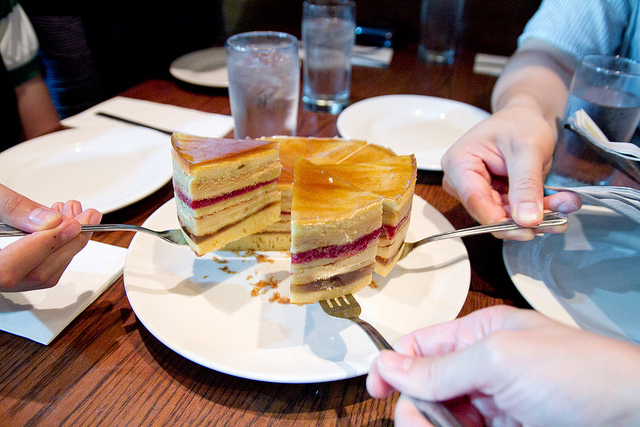
user: Given an image and a question. Answer the question in a short answer. Question: What kind of dessert is this? Short Answer:
assistant: cake